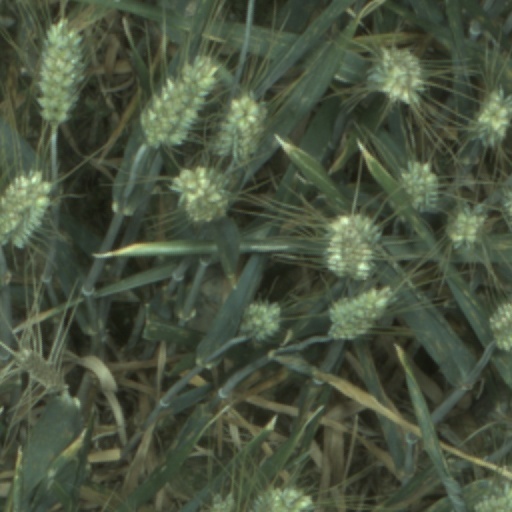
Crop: wheat